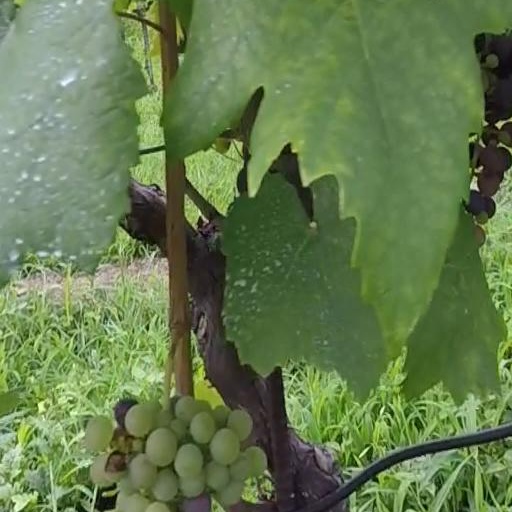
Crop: grape